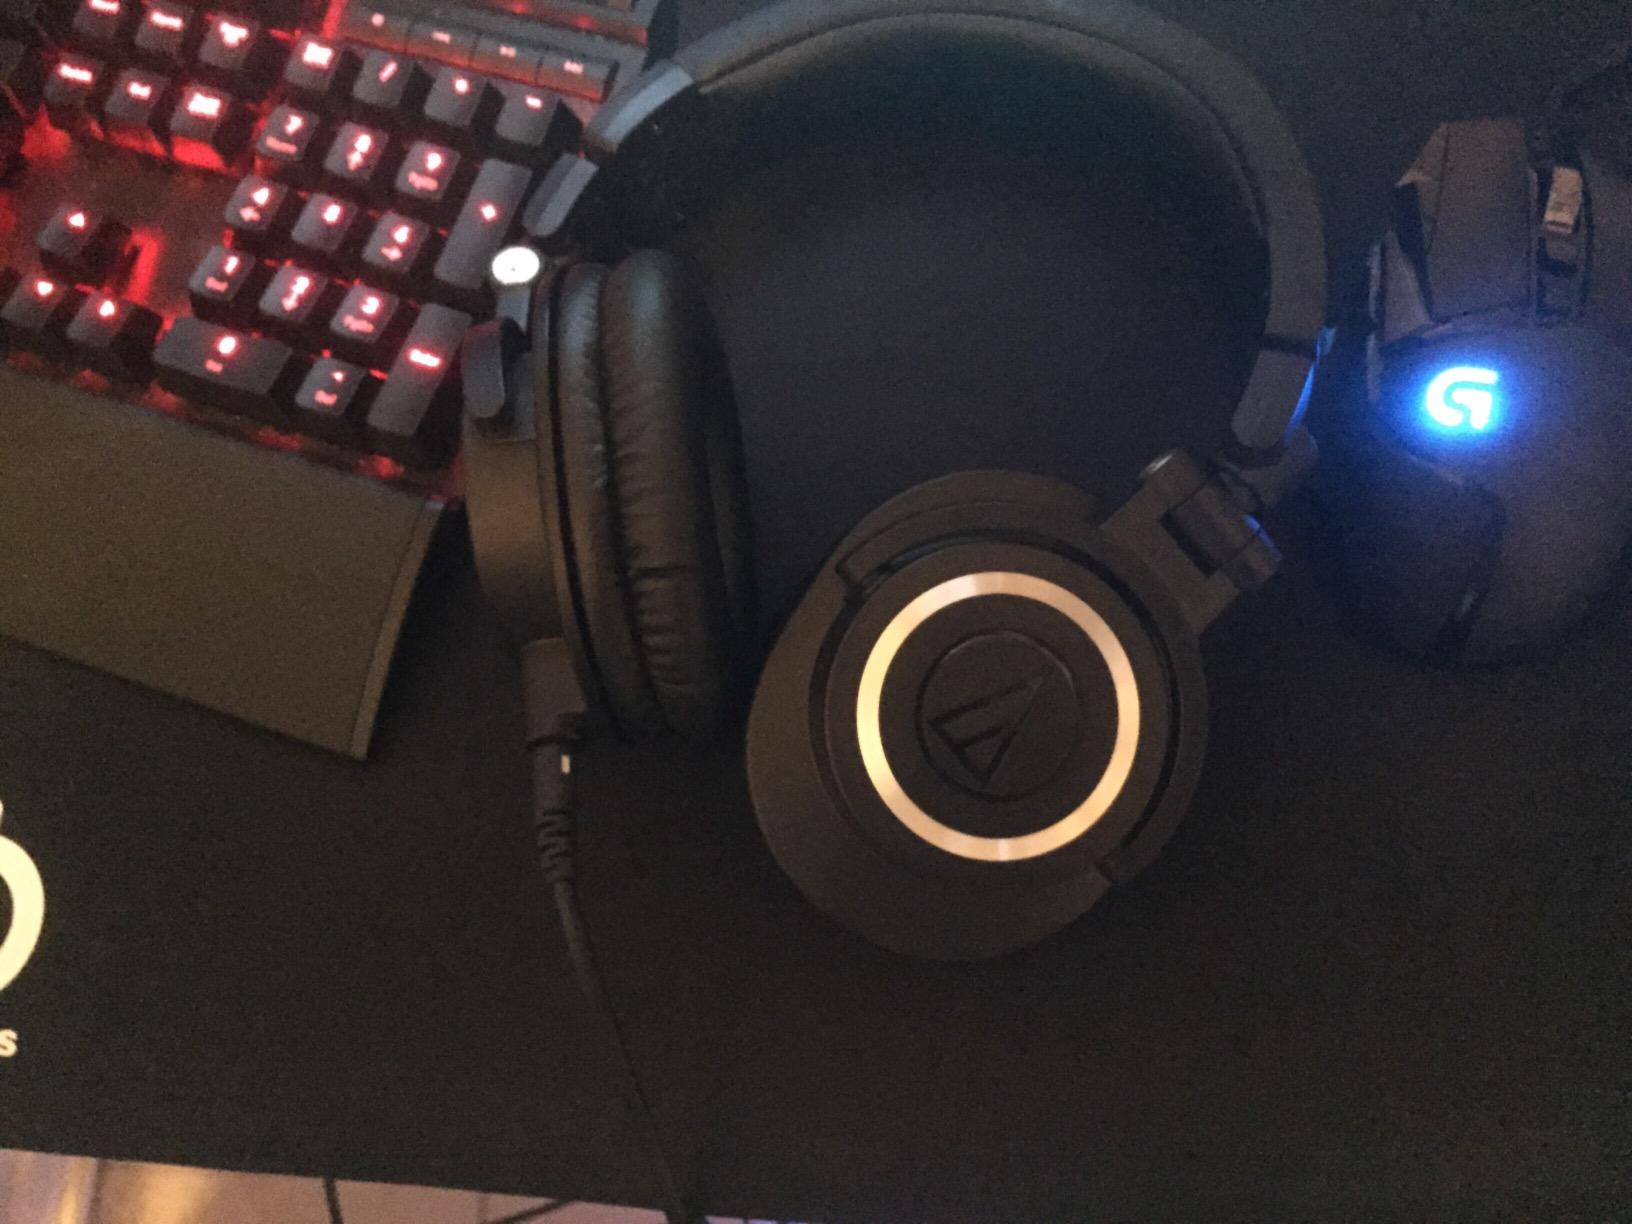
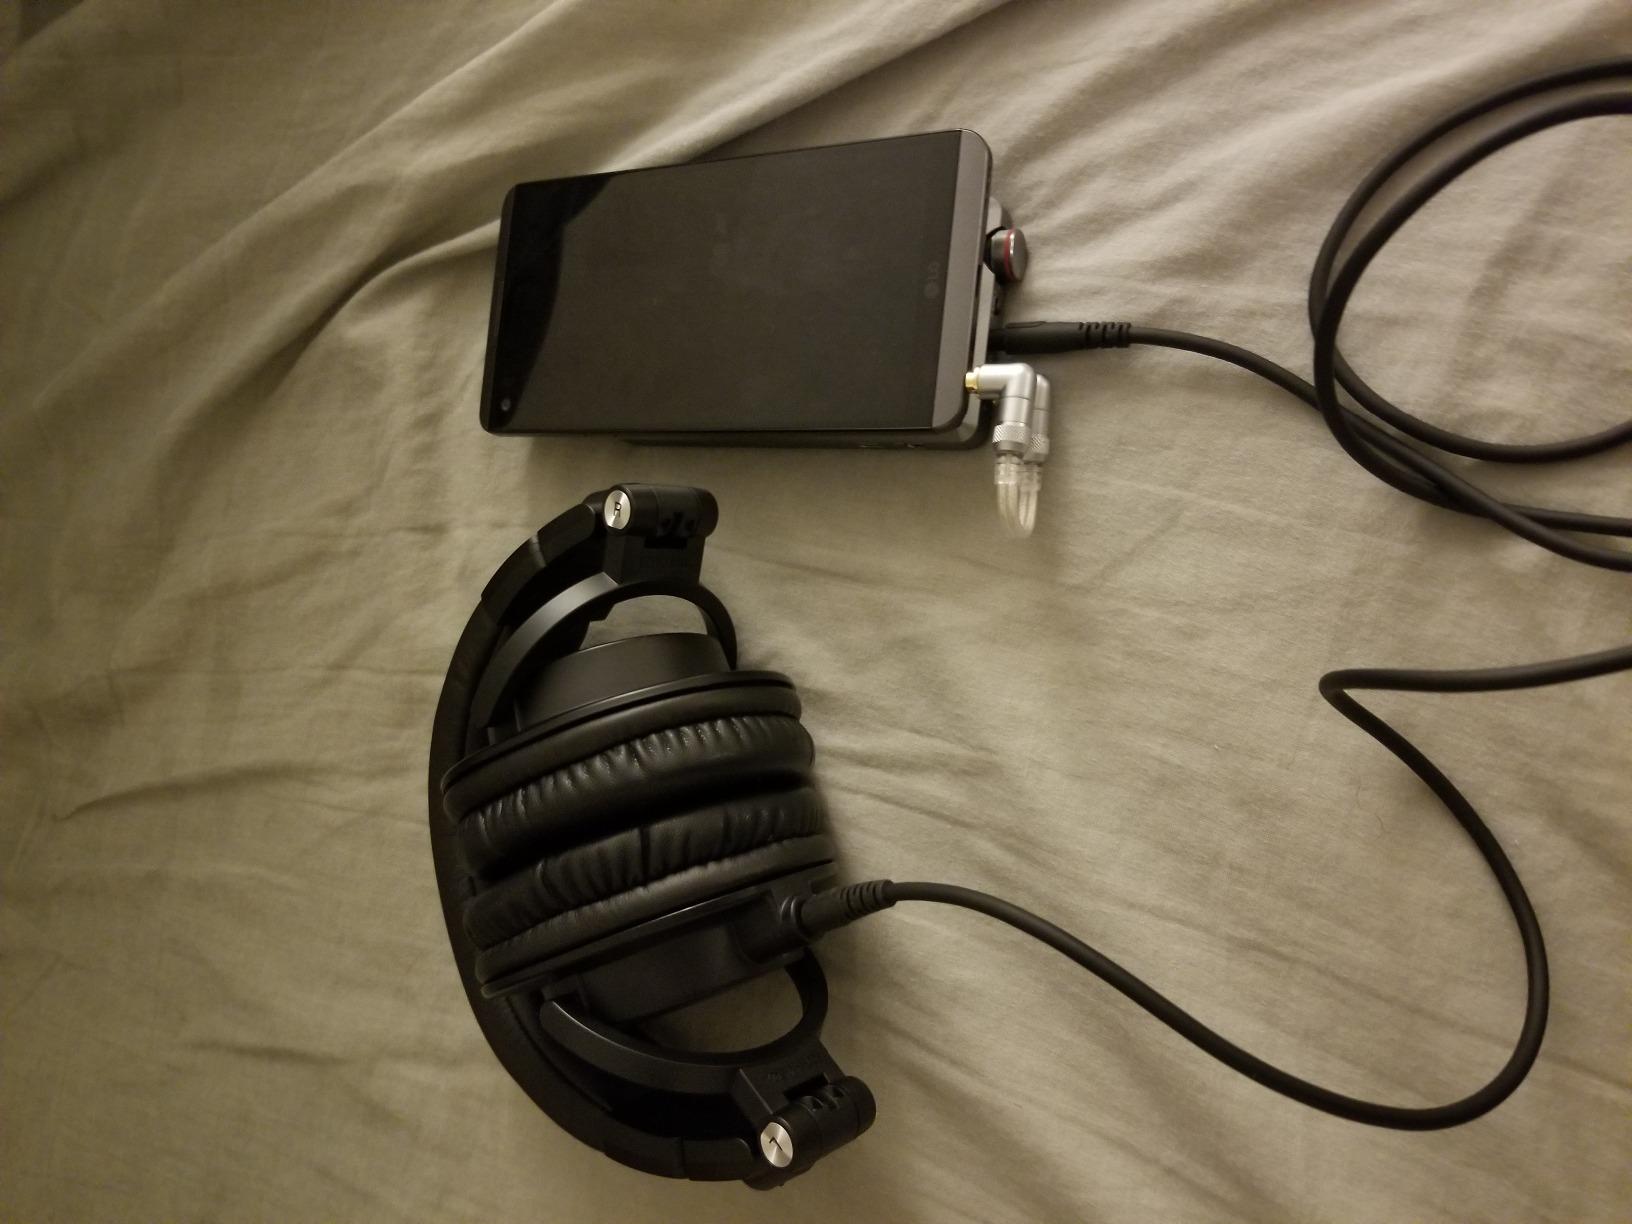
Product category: headphones
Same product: yes